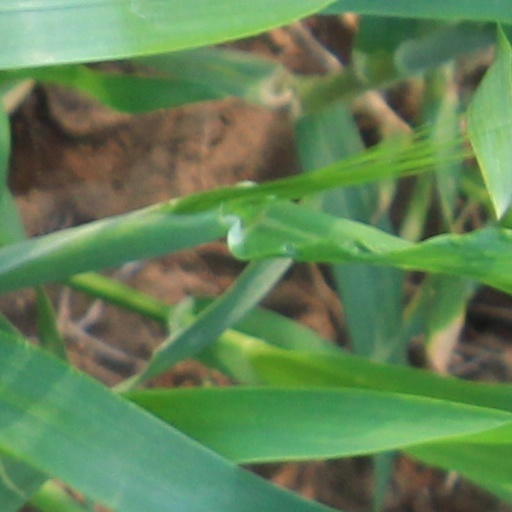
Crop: wheat